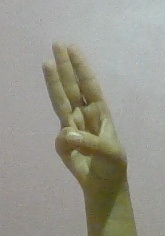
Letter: thaa